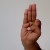
The image shows a hand gesture representing the letter 'F' in Indian Sign Language.